Chivalric sagas

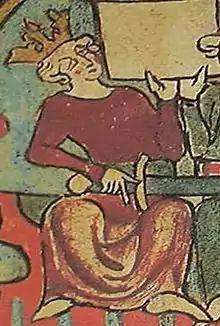
Haakon IV of Norway, as portrayed in Flateyjarbók; A key patron of chivalric sagas.

The riddarasögur (literally 'sagas of knights', also known in English as 'chivalric sagas', 'romance-sagas', 'knights' sagas', 'sagas of chivalry') are Norse prose sagas of the romance genre. Starting in the thirteenth century with Norse translations of French "chansons de geste" and Latin romances and histories, the genre expanded in Iceland to indigenous creations in a similar style.